List of photograph manipulation incidents

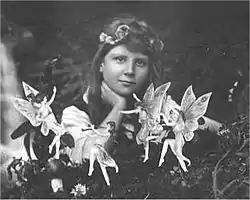
Frances Griffiths with Fairies

This picture shows Frances Griffiths, one of two cousins who featured in the images known as the "Cottingley Fairies". This photo was part of a series showing fairies made by the cousins. The photos became highly publicized with some people believing they were fake while others believed their authenticity. Later the cousins admitted that the pictures were not manipulated but that they made the fairies out of cardboard and staged them in the scene. Besides this confession the cousins still claimed that they had seen fairies.